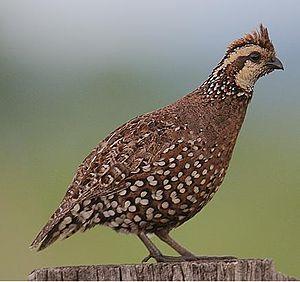
Le Colin huppé est une espèce d'oiseau galliforme appartenant à la famille des Odontophoridae.